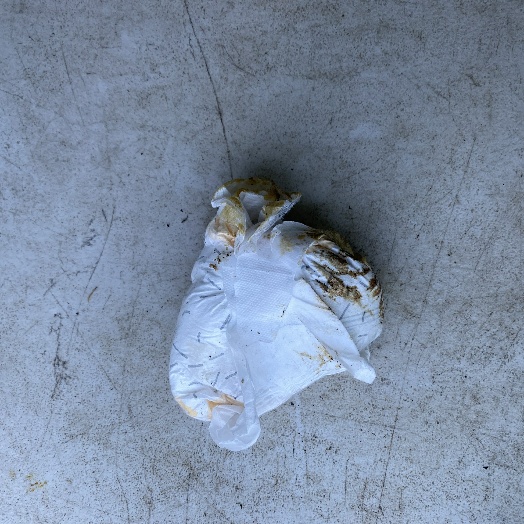
Label: Miscellaneous Trash